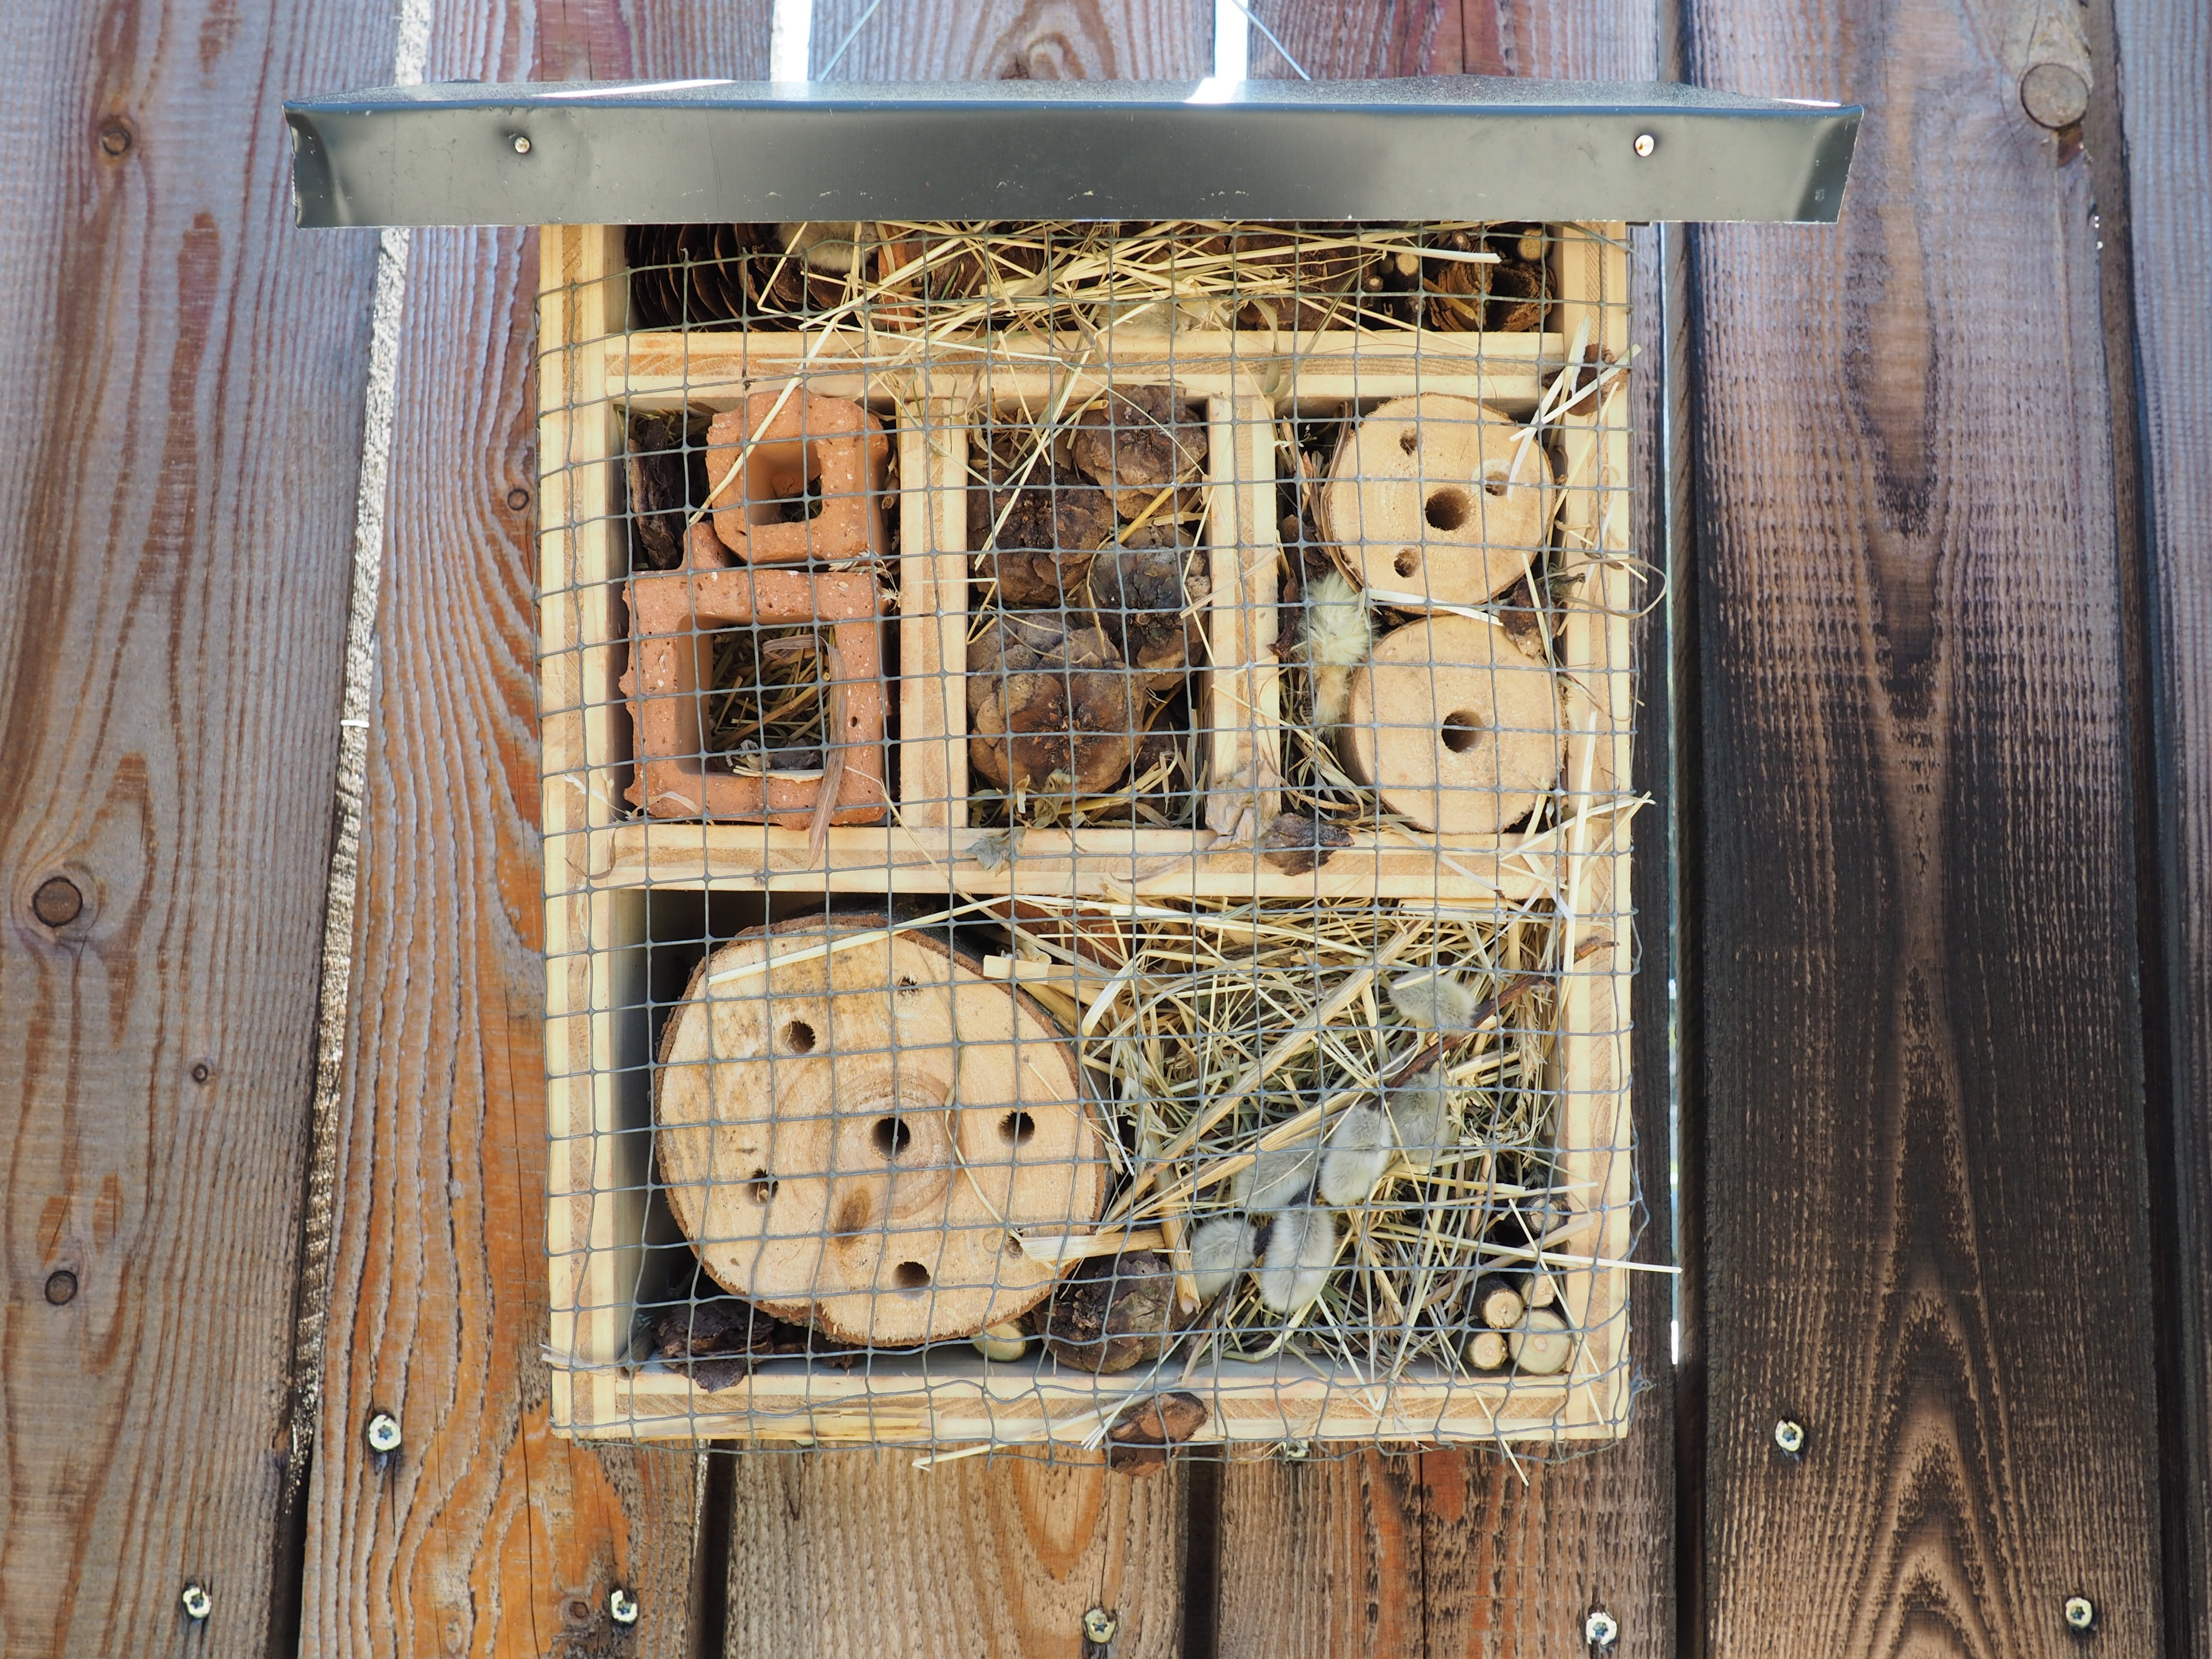
wood, antique, insect, furniture, art, bee, picture frame, insect hotel, flooring, bee hotel, wild bee hotel